Green Tea (film)

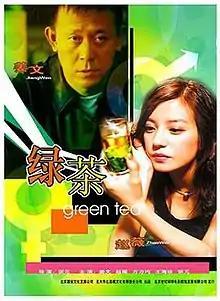
"Green Tea" movie poster

Green Tea is a 2003 Chinese romantic drama film. It was adapted from the novel "Adiliya by the River" by Jin Renshun. Shot in the summer of 2002, "Green Tea" was one of three films directed by Zhang Yuan that year (including the earlier "I Love You" and the subsequent "Jiang Jie"). The film was photographed by established Hong Kong-cinematographer Christopher Doyle, whose work gives "Green Tea" a more polished look than many of Zhang's earlier independent features.